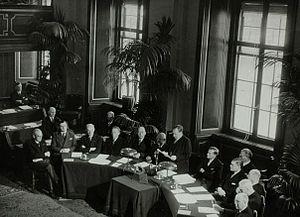
Le cabinet Drees-Van Schaik est le gouvernement des Pays-Bas du 7 août 1948 au 15 mars 1951, sous la direction du Premier ministre Willem Drees et du Vice-Premier ministre Josef van Schaik. Il rassemble des membres du Parti travailliste, du Parti populaire catholique, du Parti populaire libéral et démocrate, de l'Union chrétienne historique, ainsi que deux indépendants.